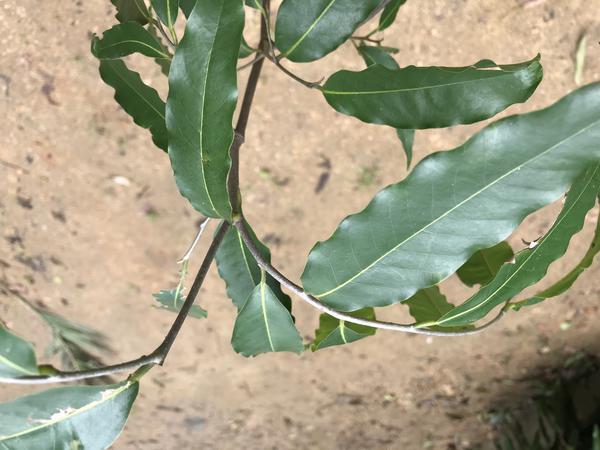
Plant: Ashoka